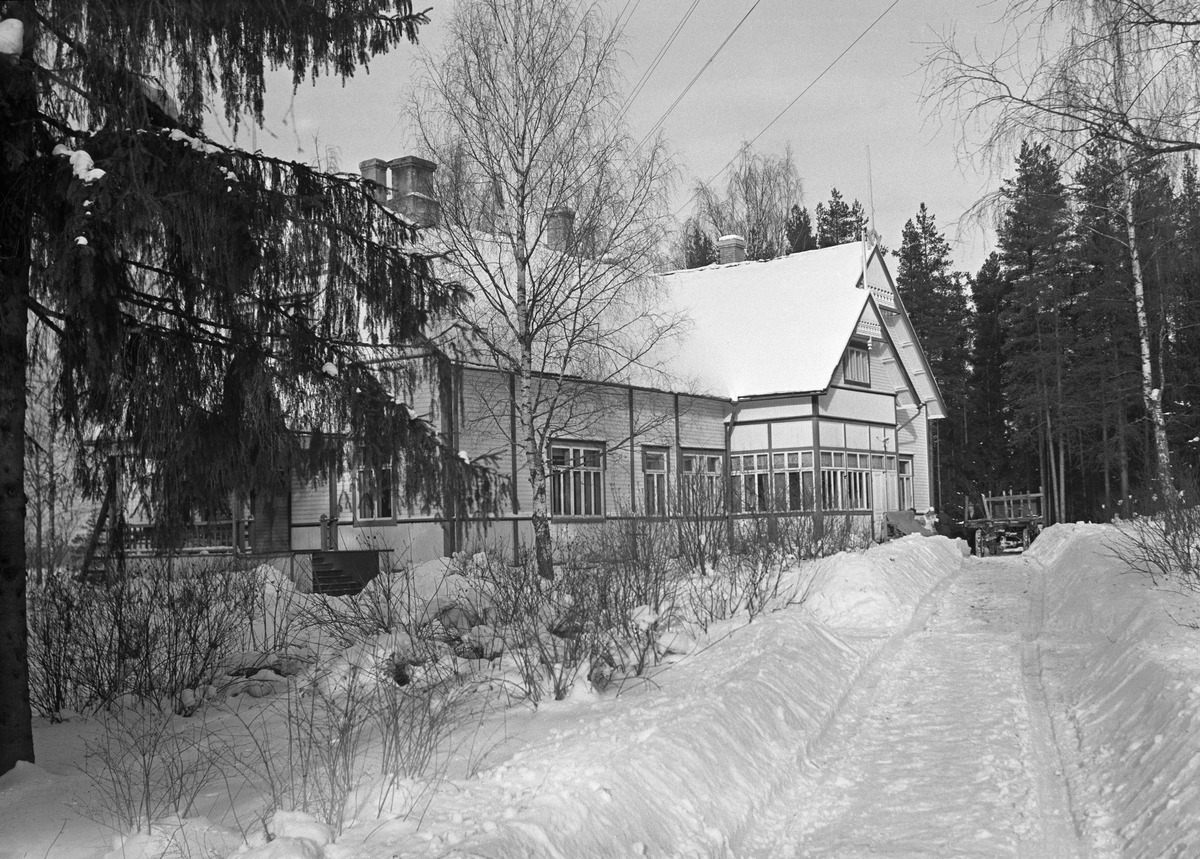
Presidentti Svinhufvudin koti Kotkaniemi
President Svinhufvuds hem Kotkaniemi; Kotkaniemi, the home of President Svinhufvud
sisällön kuvaus: Presidentti P. E. Svinhufvud palaa kotiinsa Kotkaniemeen maaliskuussa 1937. content description: President P. E. Svinhufvud returns to his home Kotkaniemi March 1937. innehållsbeskrivning: President P. E. Svinhufvud återvänder till sitt hem Kotkaniemi i mars 1937.
Kuvaaja: Sundström, Hugo, kuvaaja
Vuosi: 1937
Paikka: Suomi, Etelä-Karjala, Luumäki
Aiheet: HBL; presidentit; koti; asuinrakennukset; ulkokuva; presidents; home; architecture; buildings; exterior; residential buildings; presidenter; hem (boende); arkitektur; hem; byggnader; exteriör; bostadshus